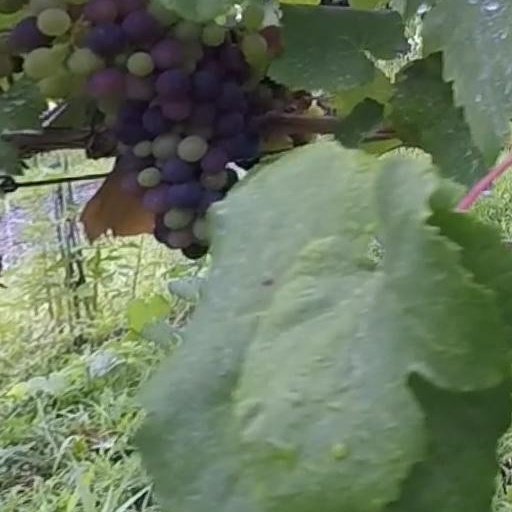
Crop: grape